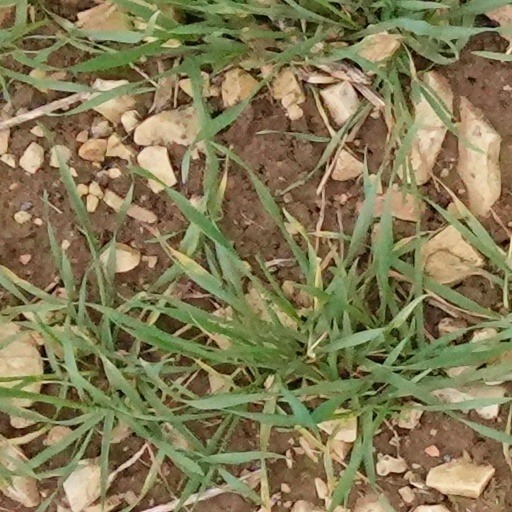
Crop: wheat